Pierre Malinowski

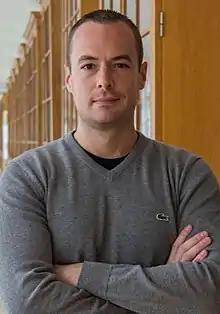

Pierre Malinowski (born 5 August 1987) is a former French Army corporal and former parliamentary assistant to the European Parliament. He is a member of the political right and is connected with the Kremlin. In October 2018, he founded the Foundation for the Development of Russian-French Historical Initiatives in Moscow, and has been the president since. His actions, and those of his foundation, have elicited controversy.